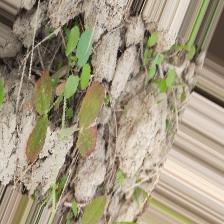
Label: Lentil Rust